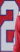
Number: 2